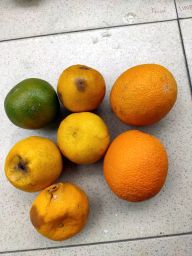
Fruit: Orange
Quality: Mixed